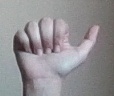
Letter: dhad